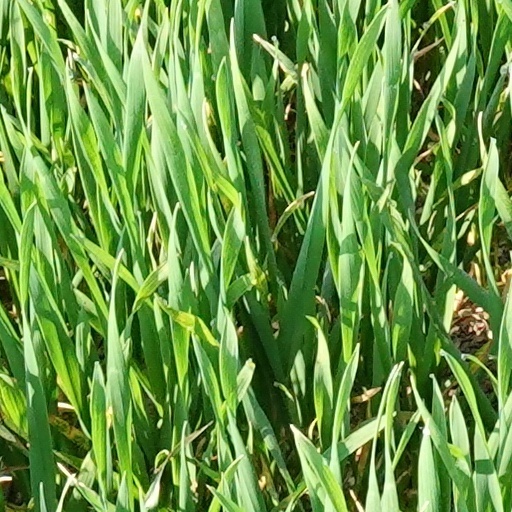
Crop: wheat